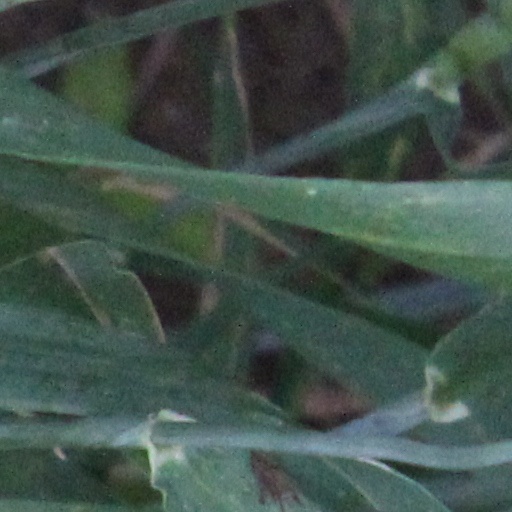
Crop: wheat